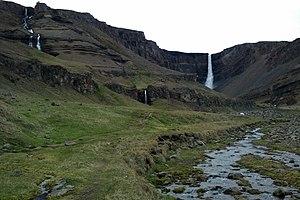
Chutes d'eau d'de:Hengifoss, islande
La Hengifoss est une cascade d'Islande située dans le Nord-Est du pays, sur le cours du Brekkuselslækur, un petit torrent. Avec une hauteur totale de 118 mètres, c'est l'une des plus grandes cascades du pays. Elle se trouve non loin de l'extrémité méridionale du Lögurinn et est accessible après une petite randonnée.